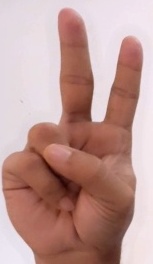
ASL sign: V